Hayball

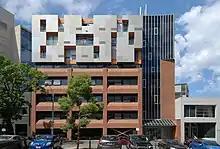
Student housing, Barry Street, Melbourne

Hayball is an Australian architectural practice with studios in Melbourne, Sydney and Brisbane offering architecture, interior design and urban planning services. Hayball works include residential, commercial, education and institutional projects, as well as urban design. The practice currently employs approximately 170 staff.